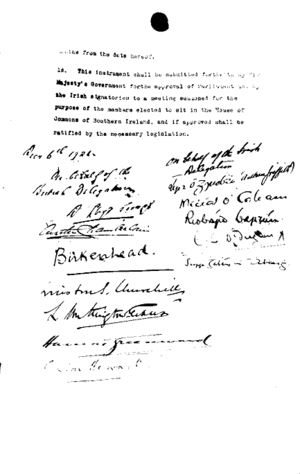
Nordirland / Historie
Underskrifterne i den Anglo-Irske Traktat
Nordirland er et af de fire lande, der udgør Det Forenede Kongerige Storbritannien og Nordirland. Hovedstaden er Belfast. Nordirland er placeret i den nordøstlige del af øen Irland og grænser op til Republikken Irland i syd og vest. Landet dækker 14.139 km², omkring en sjettedel af øens samlede areal.